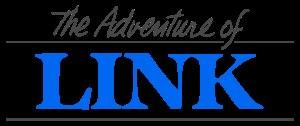
I am Error est une citation anglophone issue du jeu Zelda II: The Adventure of Link, sorti en 1988 sur la console NES. Trahissant un problème de traduction interne au développement du jeu, elle est devenue un mème Internet.
The Legend of Zelda: Collector's Edition est une compilation de jeux vidéo de la franchise The Legend of Zelda développée et éditée par Nintendo sur GameCube le 14 novembre 2003 en Europe, le 17 novembre 2003 aux États-Unis et le 18 mars 2004 au Japon. Elle comprend quatre des cinq premiers jeux de la franchise sortis jusque-là sur console de salon, soit The Legend of Zelda, The Adventure of Link, Ocarina of Time, et Majora's Mask, ainsi qu'une démo de 20 minutes du jeu The Wind Waker.